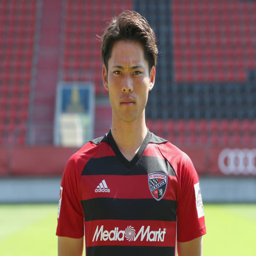
person poses during the team presentation at stadium .